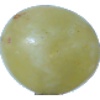
Label: Grape White 1